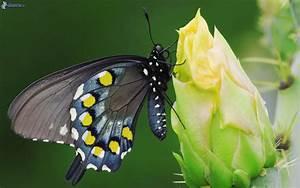
butterfly